Franz Wilhelm Seiwert

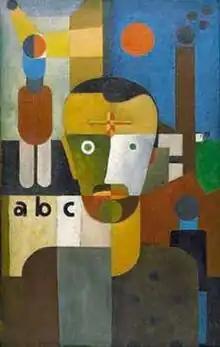
"Selbstbildnis" (Self-portrait) by Franz Wilhelm Seiwert, 1928, oil on canvas, 79 x 50 cm, Von der Heydt-Museum, Wuppertal

Seiwert was born in Cologne. He was seriously burned in 1901, at the age of seven, in an experimental radiological treatment. As a result, he subsequently lived with the fear that his life would be short.